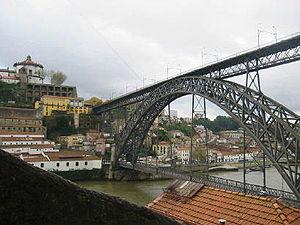
Léopold Louis Mathieu Valentin, né le 22 mai 1835 à Luchapt et mort le 29 mars 1891, est un ingénieur, industriel et architecte français.